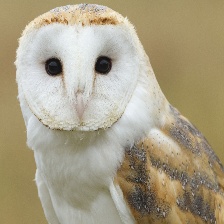
Species: BARN OWL
Scientific name: TYTO ALBA
ImageNet parent category: great_grey_owl